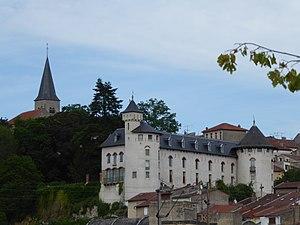
Château Corbin (Liverdun) vu du sud-ouest, depuis la rive de la Moselle en contrebas.
Liverdun est une commune française de l'agglomération de Nancy située dans le département de Meurthe-et-Moselle et la région Grand Est.
Le château Corbin est un château situé dans la ville-haute de Liverdun en Meurthe-et-Moselle.